Anders Fogh Rasmussen III Cabinet

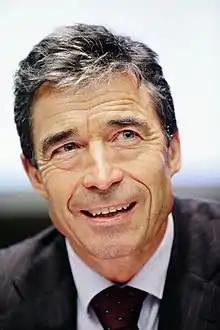

The third Cabinet of Danish Prime Minister Anders Fogh Rasmussen was announced on 23 November 2007.